Stadion am Bieberer Berg (1921)

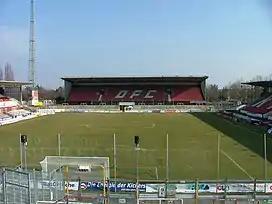
Stadion am Bieberer Berg in 2006

The Stadion am Bieberer Berg was a multi-purpose stadium in Offenbach am Main, Germany. The stadium was built in 1921 and held 26,500 people. Situated between Offenbach city centre and Bieber on Bieberer Berg, it was the home ground of the football club Kickers Offenbach. It was demolished in 2011 while matches were still being played and replaced by the Sparda-Bank-Hessen-Stadion, which was opened in 2012 and has borne the name of the old stadium again since 2021.